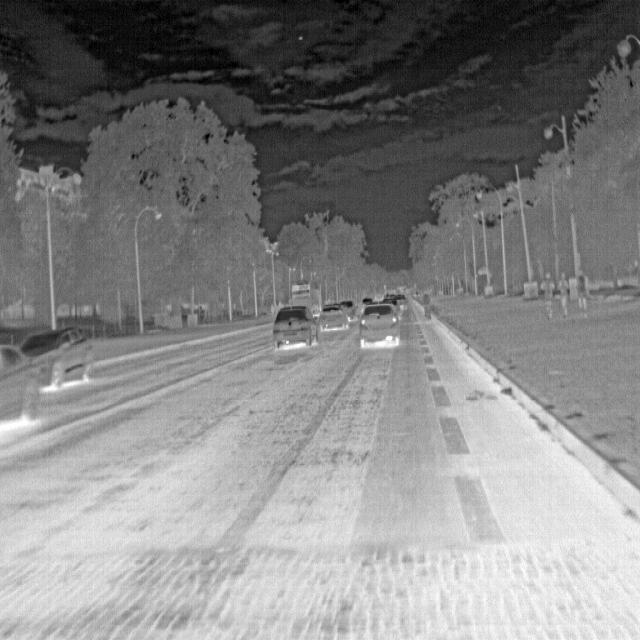
Detected objects:
label: person
label: person
label: person